Riya Shukla

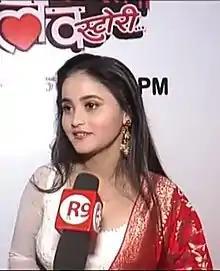
Shukla in 2020

Riya Shukla is an Indian actress. She made her film debut with Nil Battey Sannata, garnering her the Star Screen Awards best child artist award and was also nominated for Best female debut at Zee Cine Award. In 2020, she was seen as the lead Lavanya "Pinky" Kashyap/Bhardwaj in Colors TV's Naati Pinky Ki Lambi Love Story.